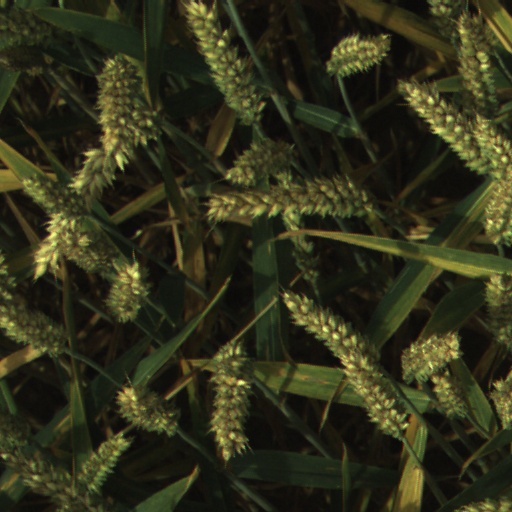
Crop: wheat